Han Dong-geun

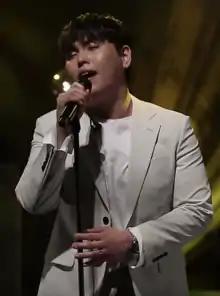
Han in 2017

Han Dong-geun (born May 9, 1993) is a South Korean singer. He is the winner of MBC's Star Audition Season 3.